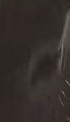
Face region: eyes (orbital_tightening_and_eye_area)
Pain indicator: moderately_present